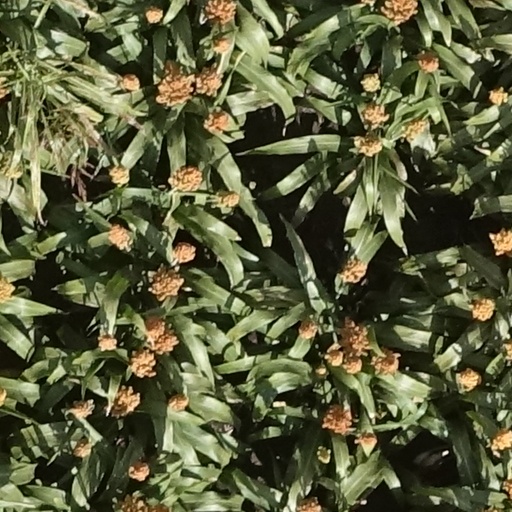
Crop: sorghum